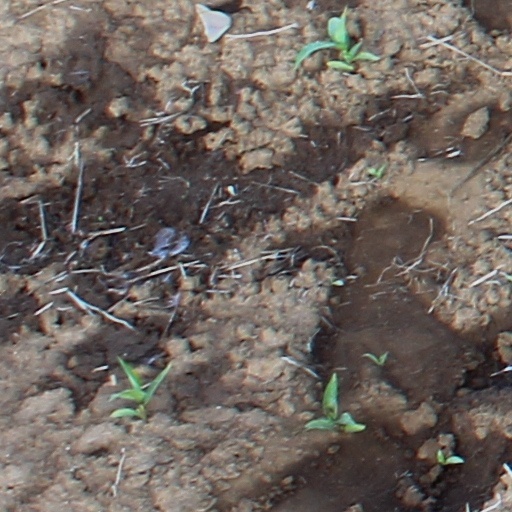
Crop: wheat